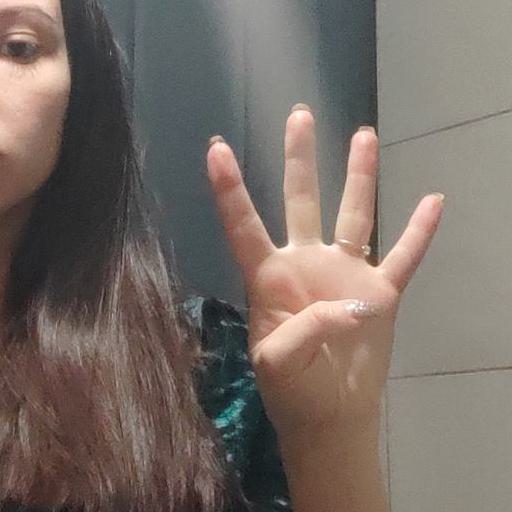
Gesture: four